Tefft-Steadman House

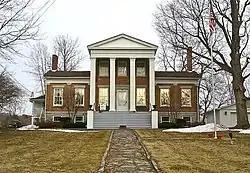

The Tefft-Steadman House in Marcellus, New York is a Greek Revival-style house that was designed by major architect Minard Lafever. (Or is it just from one of his pattern books?)